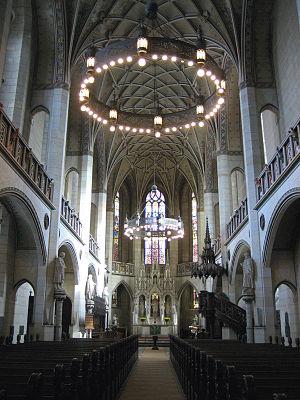
L’église de la Toussaint de Wittemberg ou église du château de Wittemberg est une église évangélique luthérienne du XVᵉ siècle, de style gothique tardif, avec coupole en cuivre vert-de-gris. Elle se trouve à Wittemberg, dans l'est de l'Allemagne. Dédiée à tous les saints, elle devient un des symboles de l'origine de la Réforme protestante, du protestantisme et du luthéranisme, après que le réformateur protestant, Martin Luther, eut affiché ses 95 thèses sur les portes de l'édifice, le 31 octobre 1517.